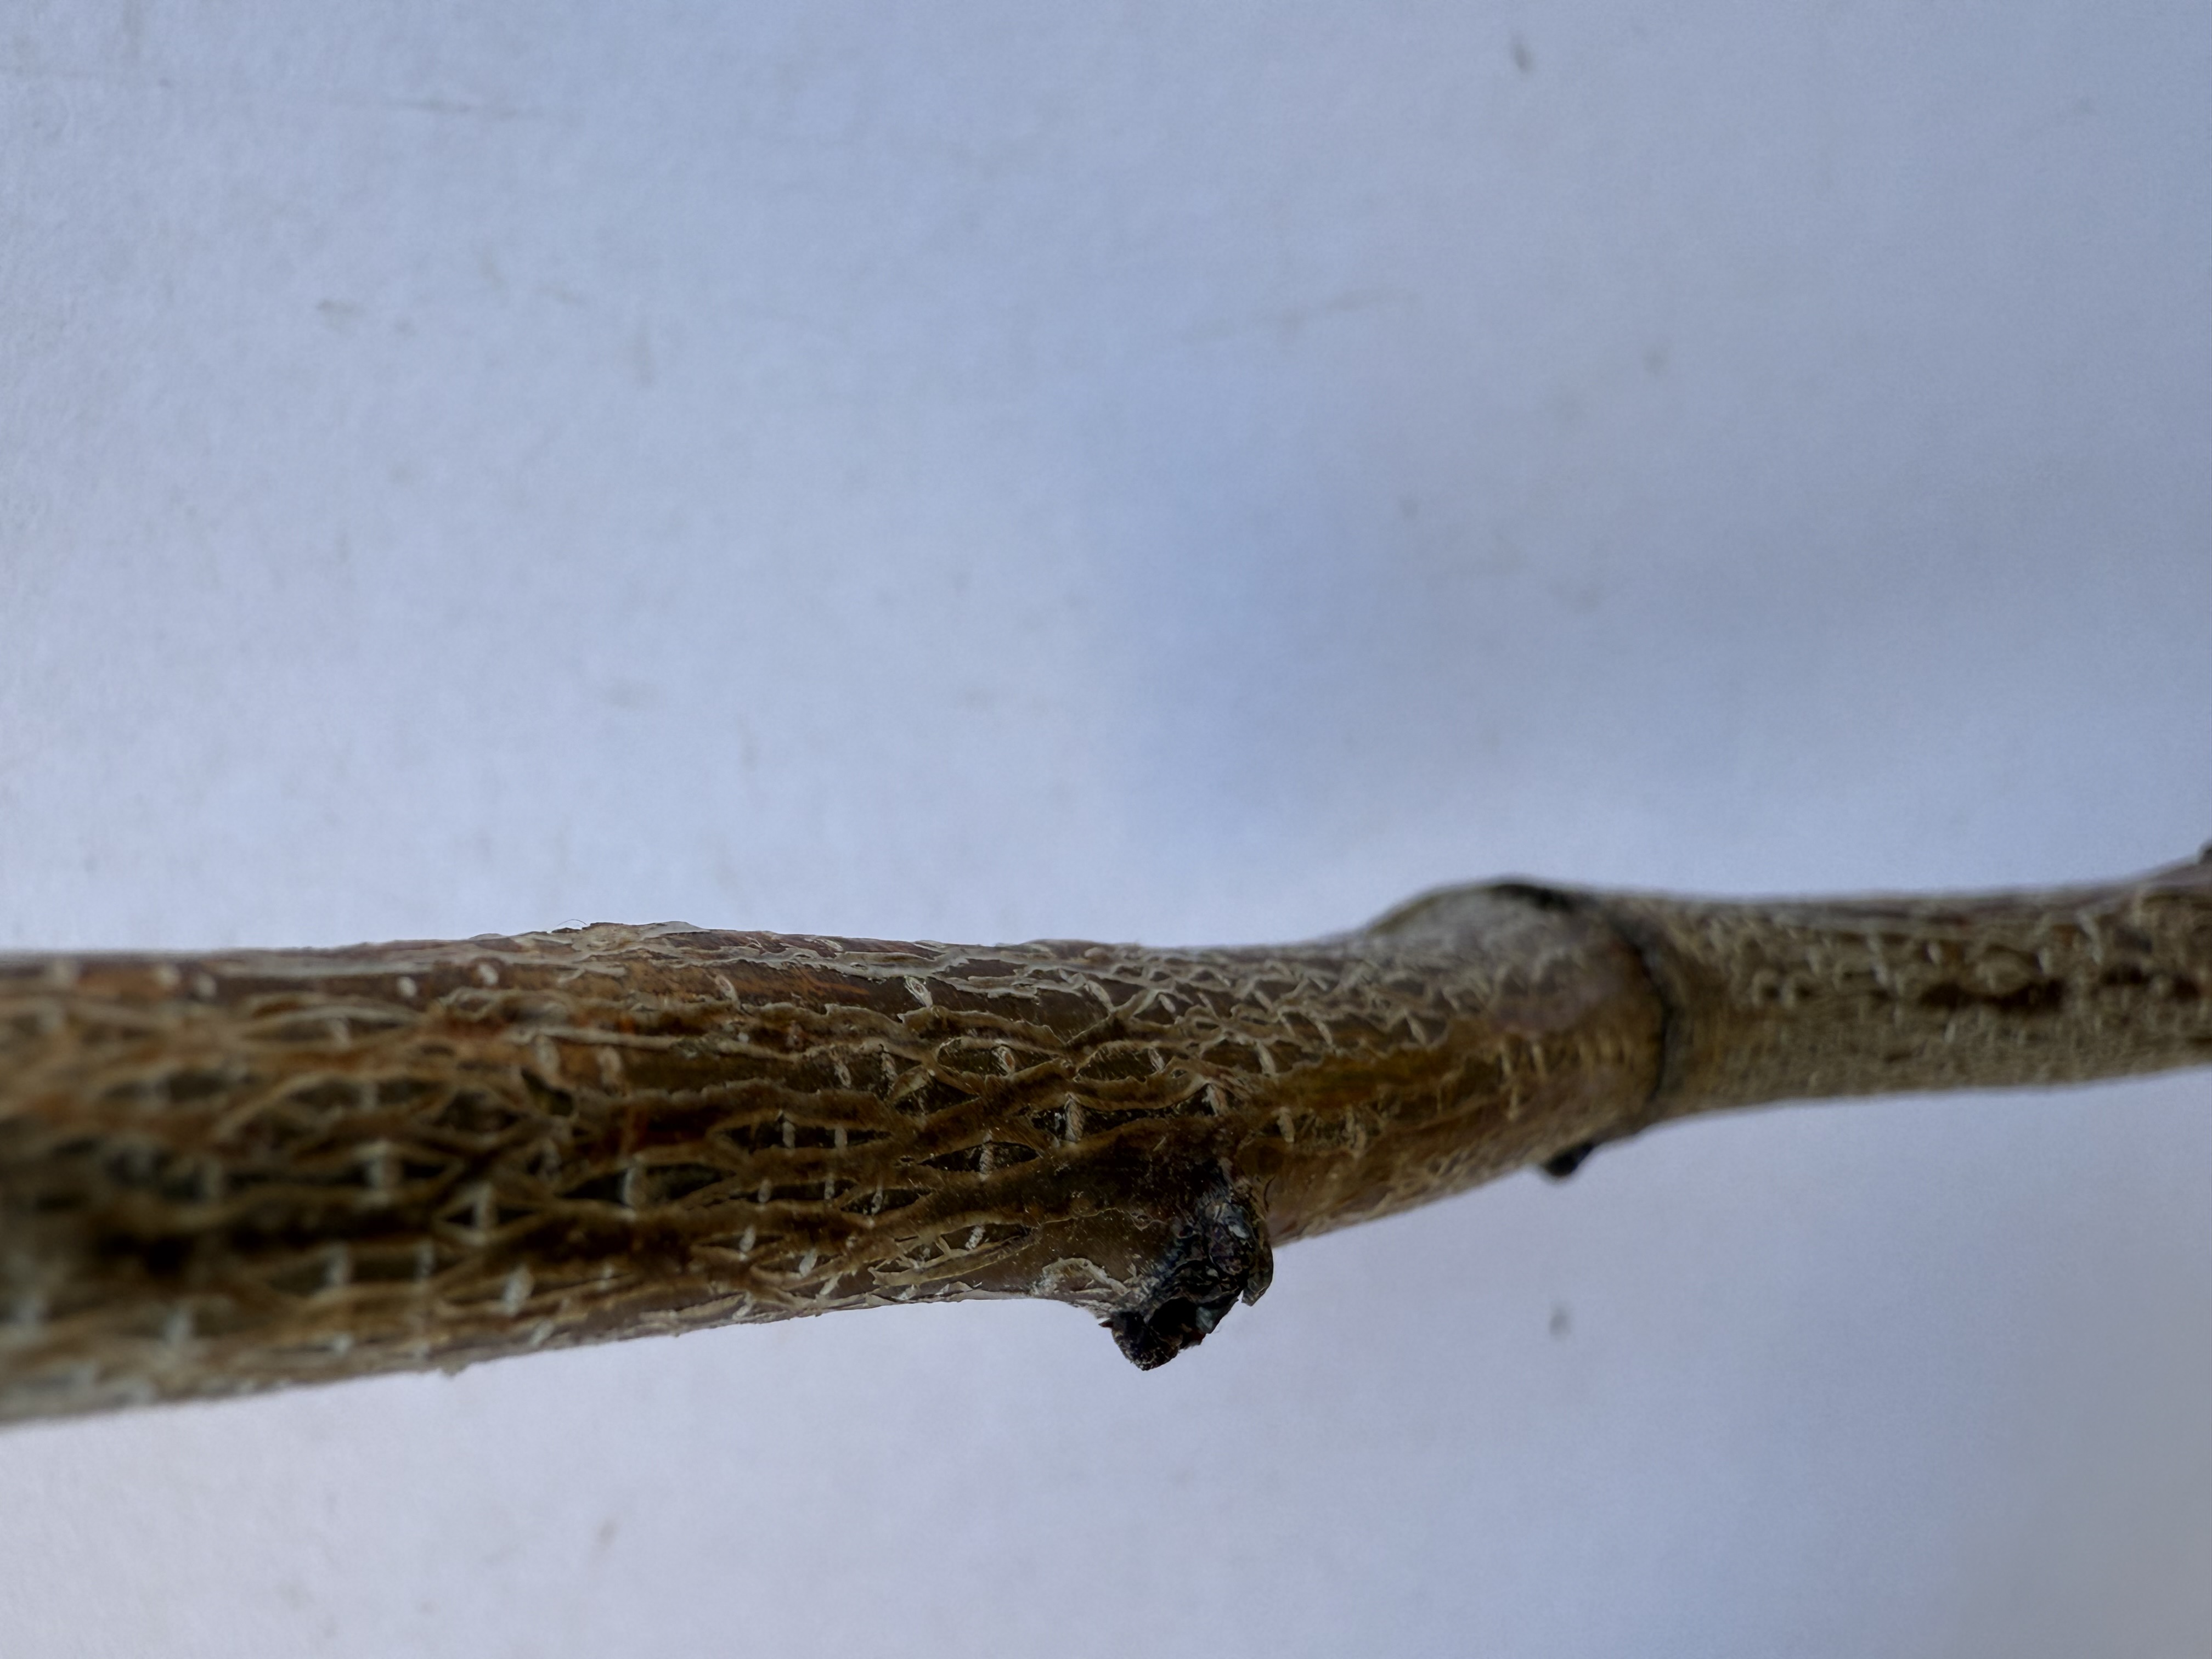
Variety: Sekerpare Apricot